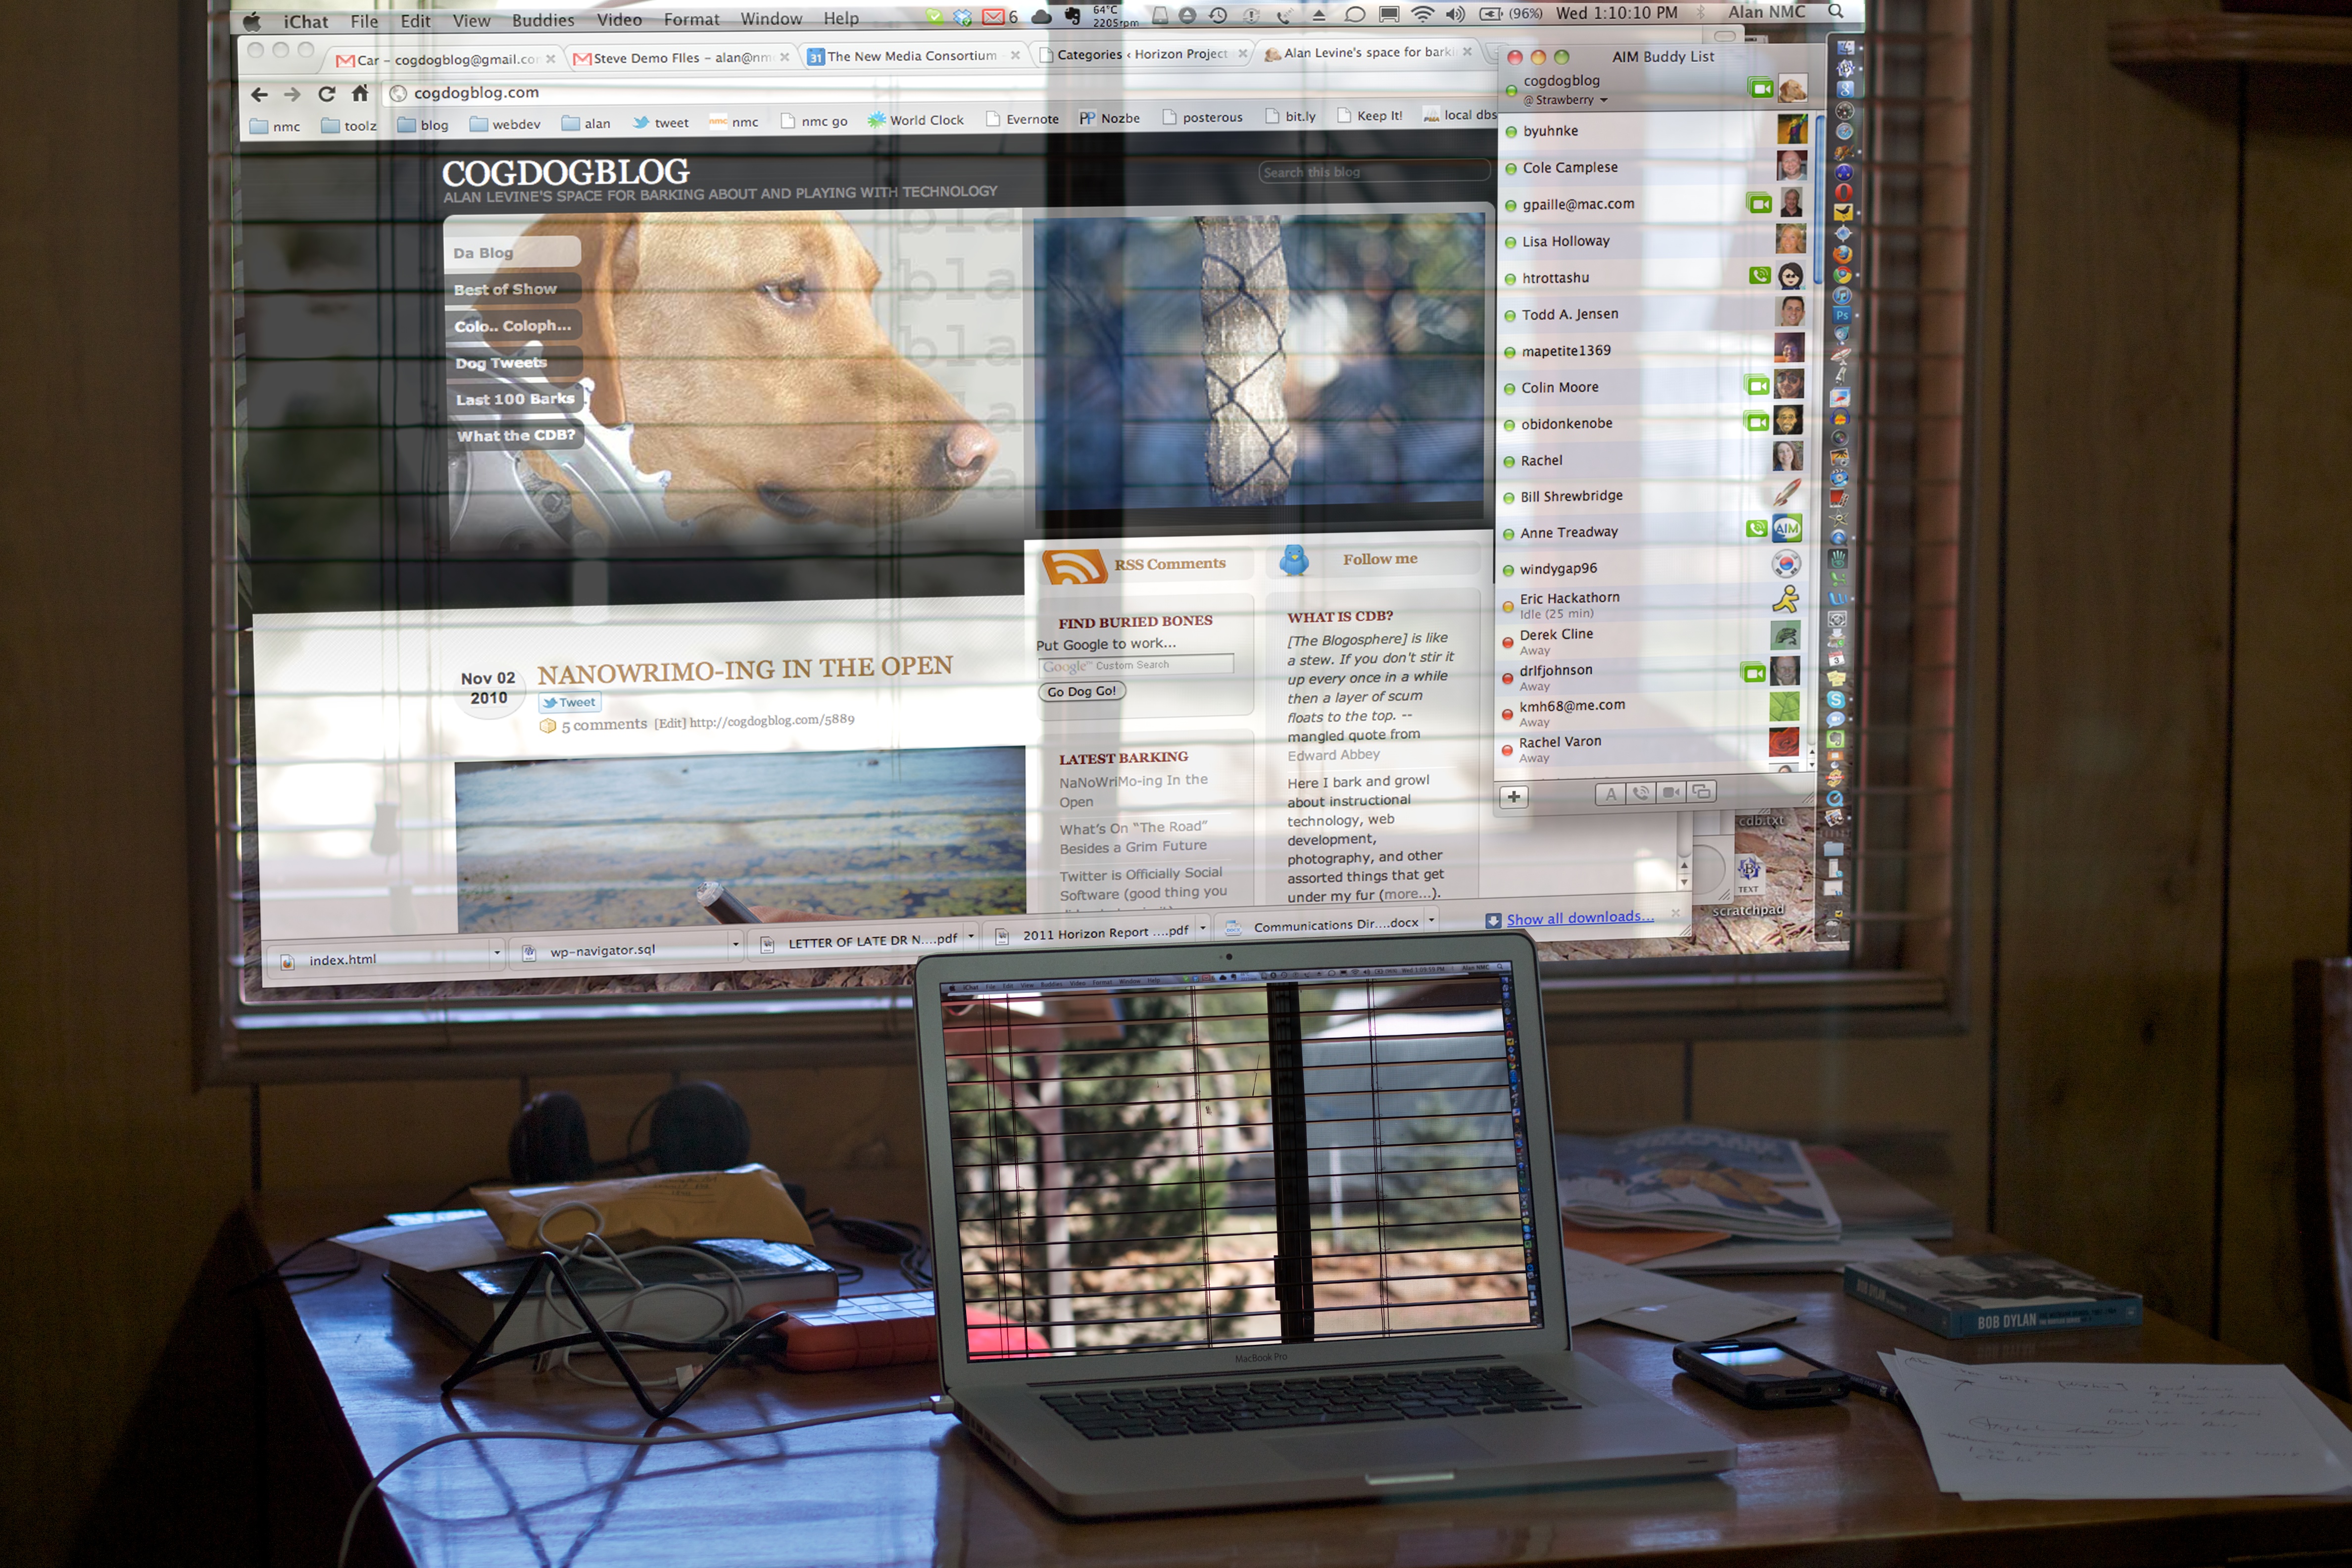
interior design, design, image, tourist attraction, dailyshoot, presentation, screenshot